University of Notre Dame residence halls

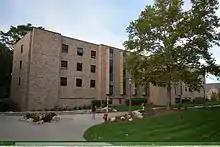
Pasquerilla Hall

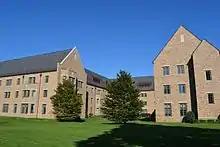
Ryan Hall

The six sections of PE compete in the PyrOlympics, a year-round section spirit contest. Additionally, PE's signature events are also a large part of the dorm's traditions, as Pasquerilla East has forged a strong bond with its sister charity. Although not specifically labelled as a PE tradition, Flag Football is one of the top interhall sports that Pyros participate in every year. Since 2013, the dorm's flag football team (known as PEFFB) has been coached by Notre Dame football players, including DaVaris Daniels and Malik Zaire. In 2015, PEFFB was coached by Zaire as well as his teammates Sheldon Day and Cole Luke. As a result, the dorm's football team was featured on the Showtime Special A Season with Notre Dame Football as a segment on the extracurricular lives of Zaire, Day, and Luke.